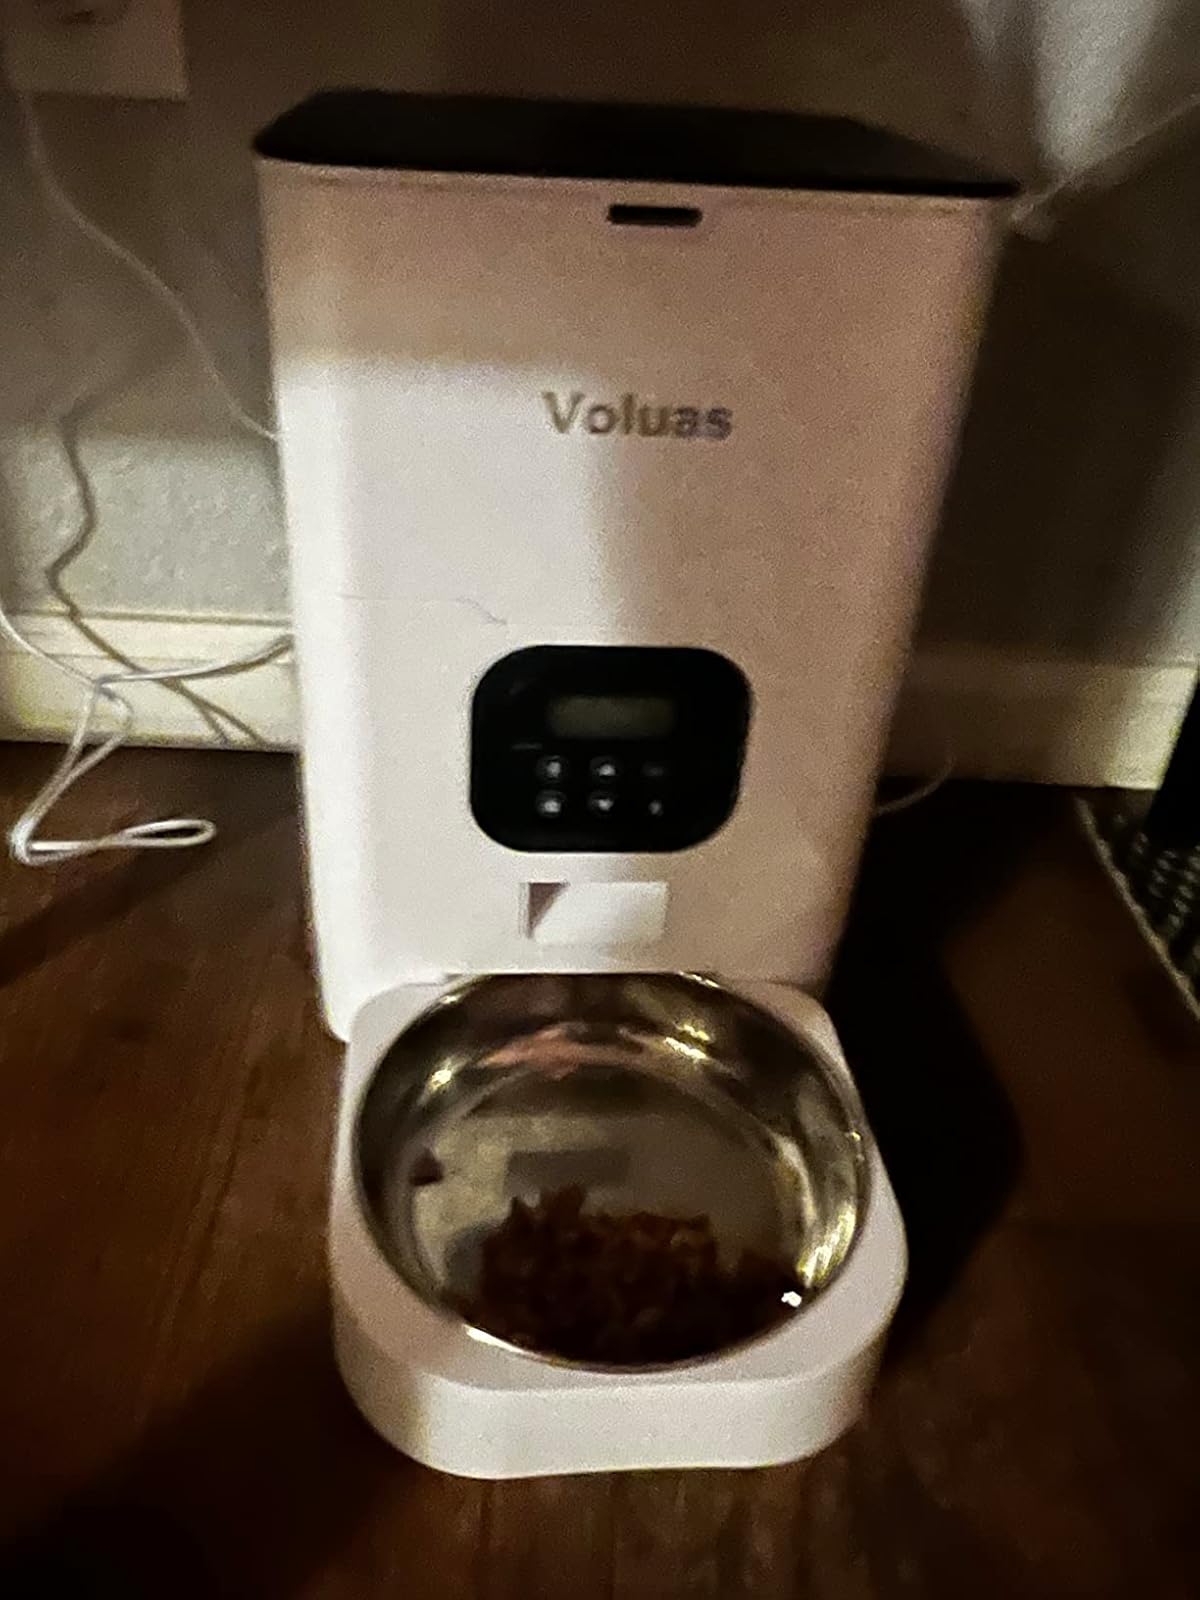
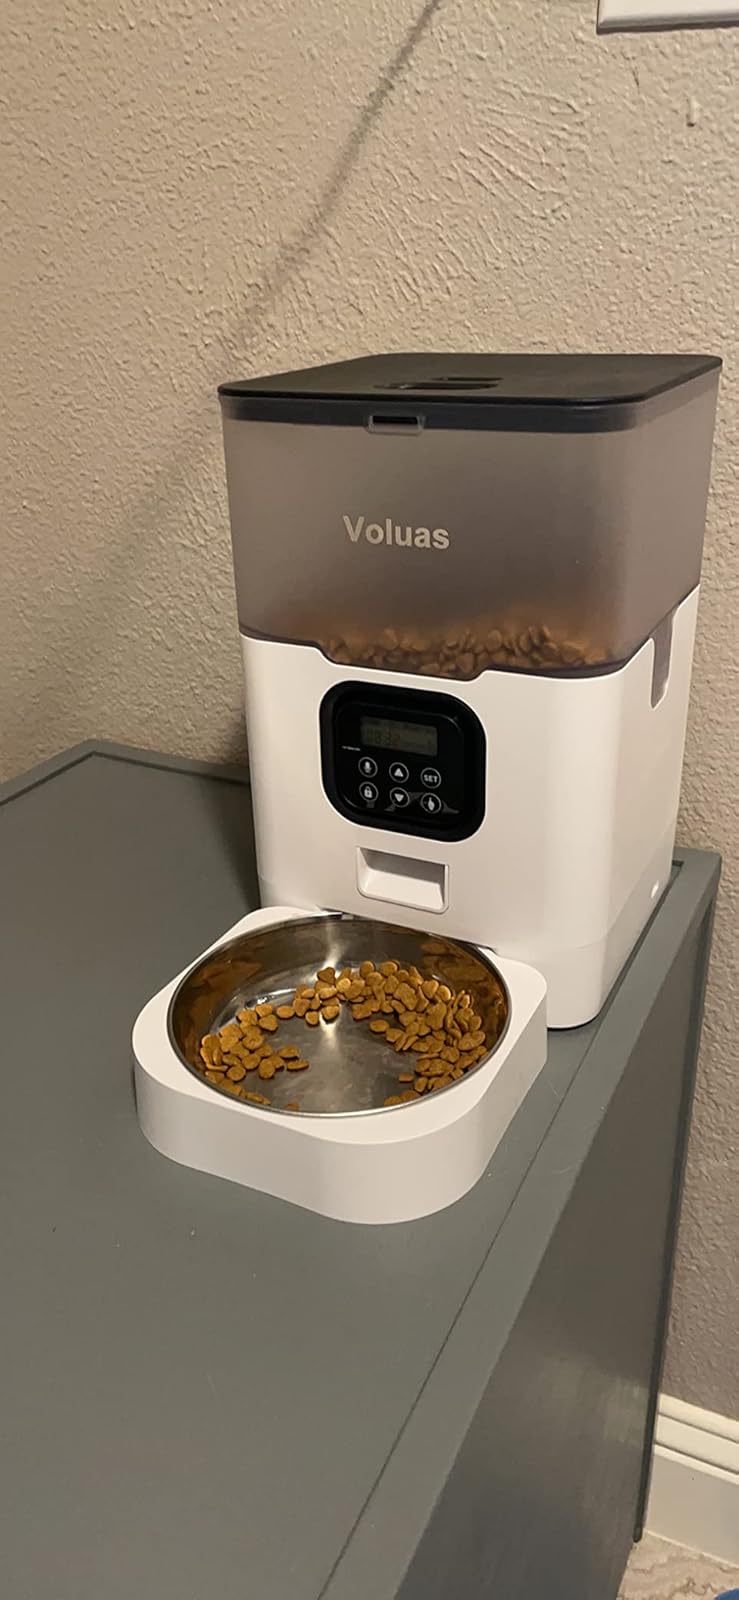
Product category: items_feeder
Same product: no